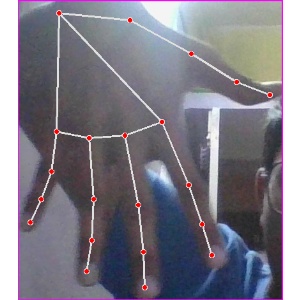
अक्षर: ढ